Buffalo nickel

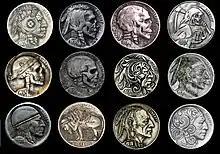
Hobo nickels made from the Buffalo nickel

A well-known variety in the series is the 1937–D "three-legged" nickel, on which one of the buffalo's legs is missing. Breen relates that this variety was caused by a pressman, Mr. Young, at the Denver Mint, who in seeking to remove marks from a reverse die (caused by the dies making contact with each other), accidentally removed or greatly weakened one of the animal's legs. By the time Mint inspectors discovered and condemned the die, thousands of pieces had been struck and mixed with other coins.